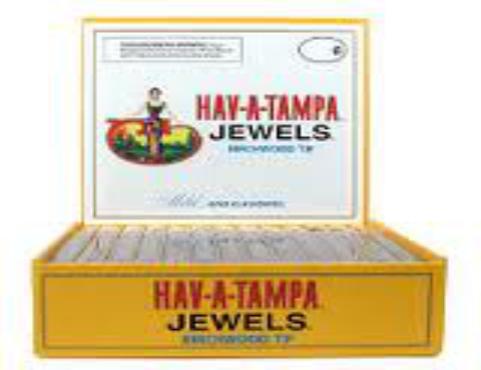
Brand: Hav-A-Tampa
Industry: Food